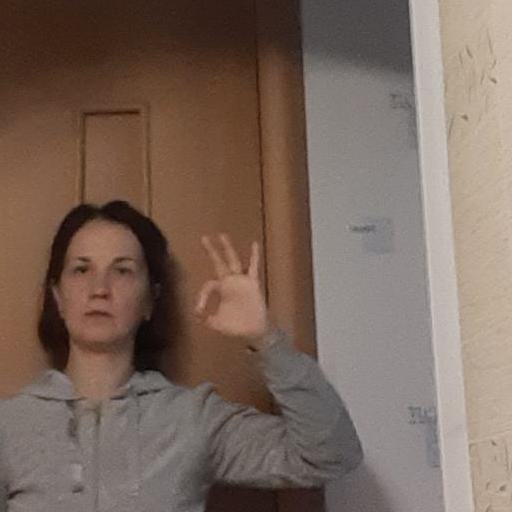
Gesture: ok